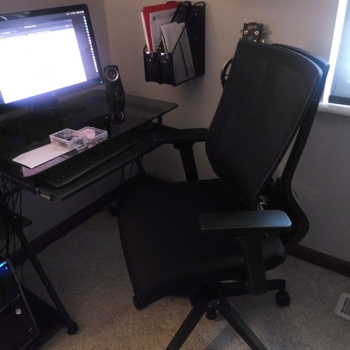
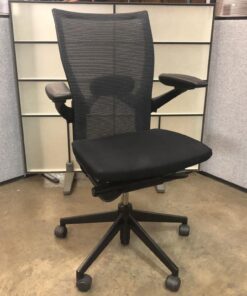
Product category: items_chair
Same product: no